Mechteld of Guelders

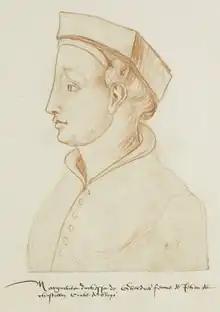
Mathilde of Guelders

Mechtild of Guelders (c. 1324 – 1384, in Huissen) was the ruling "suo jure" Duchess of Guelders from 1371 to 1379, after succeeding her brother, Reginald II, Duke of Guelders.